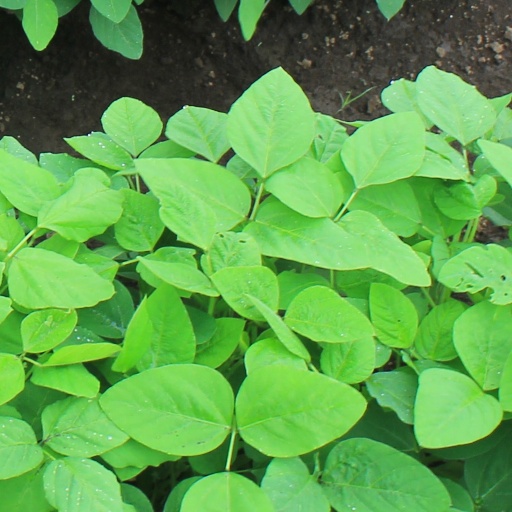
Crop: soybean